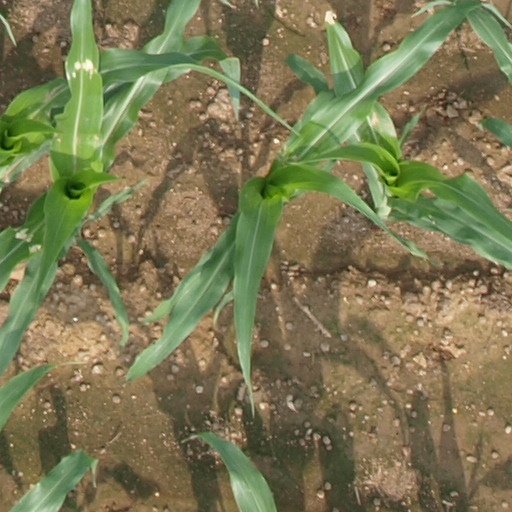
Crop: maize; corn